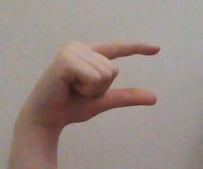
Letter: dal